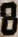
Number: 8